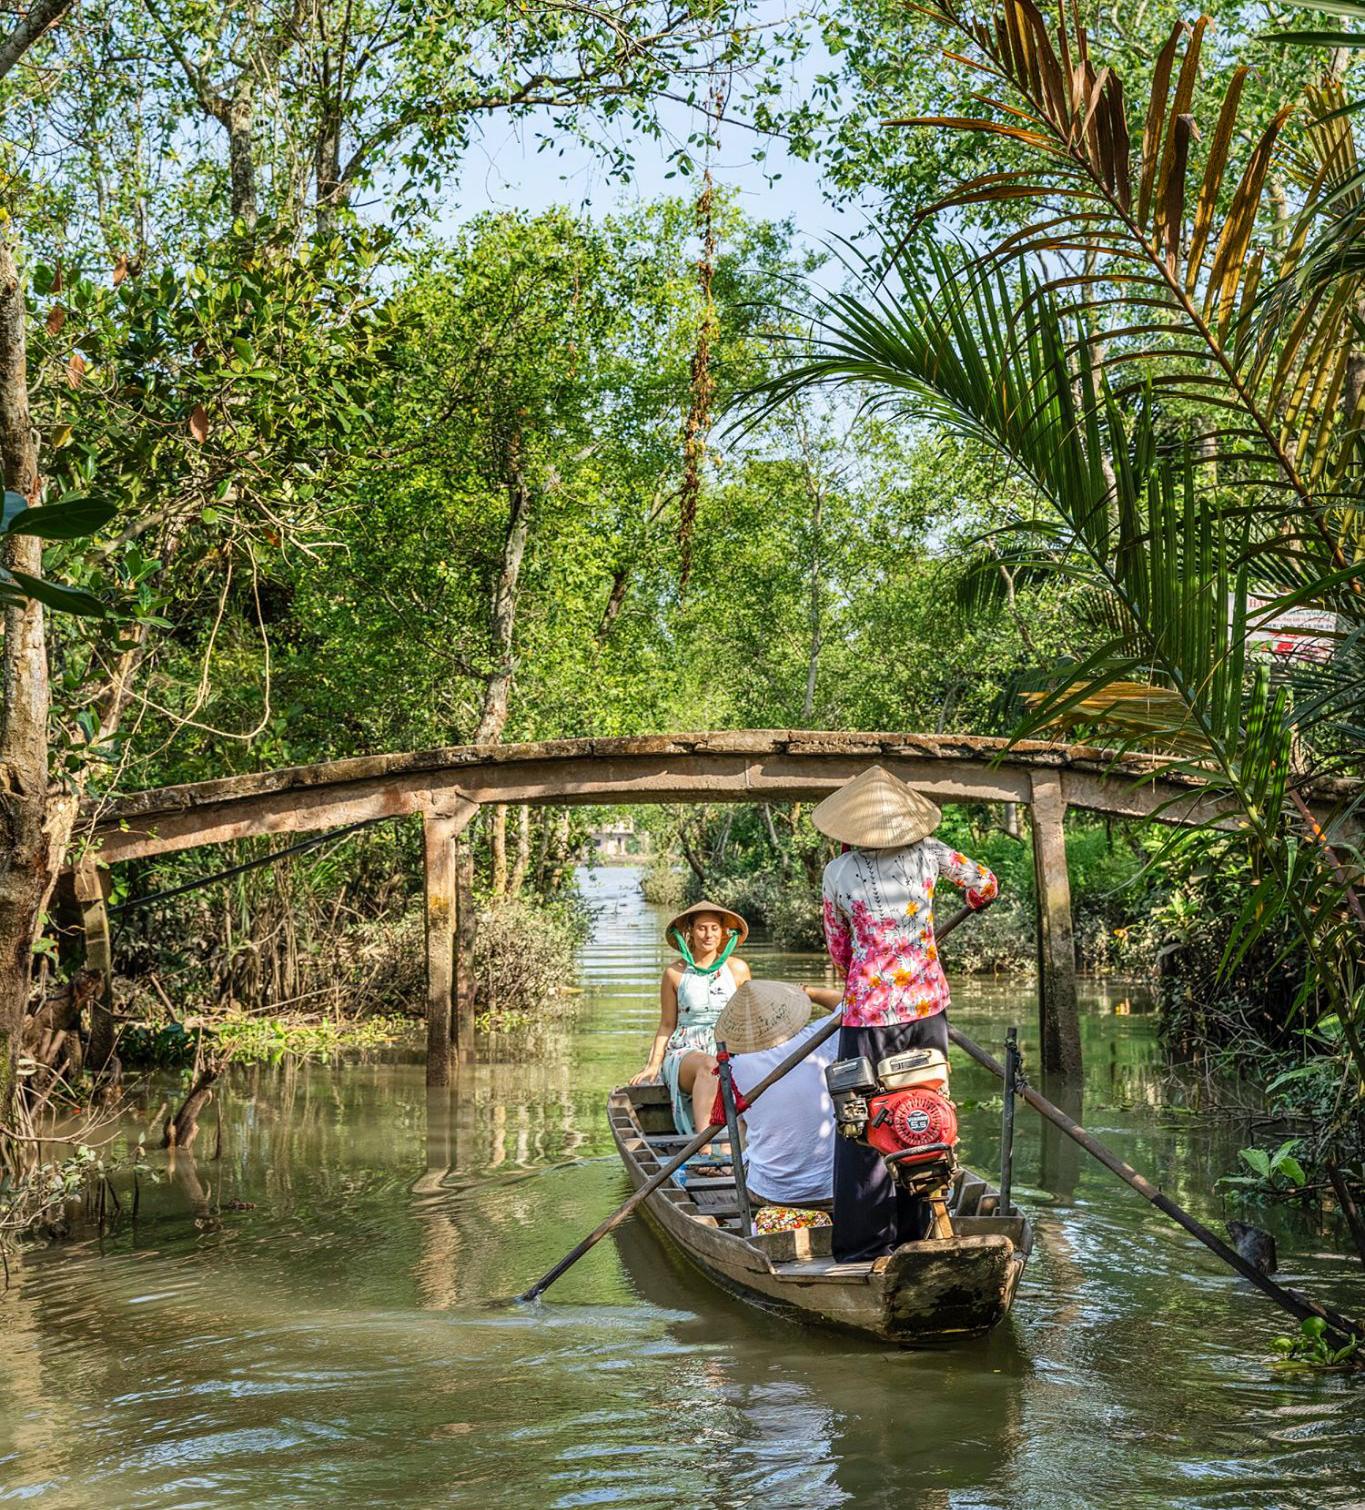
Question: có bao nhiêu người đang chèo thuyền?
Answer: có một người phụ nữ đội nón lá đang chèo thuyền